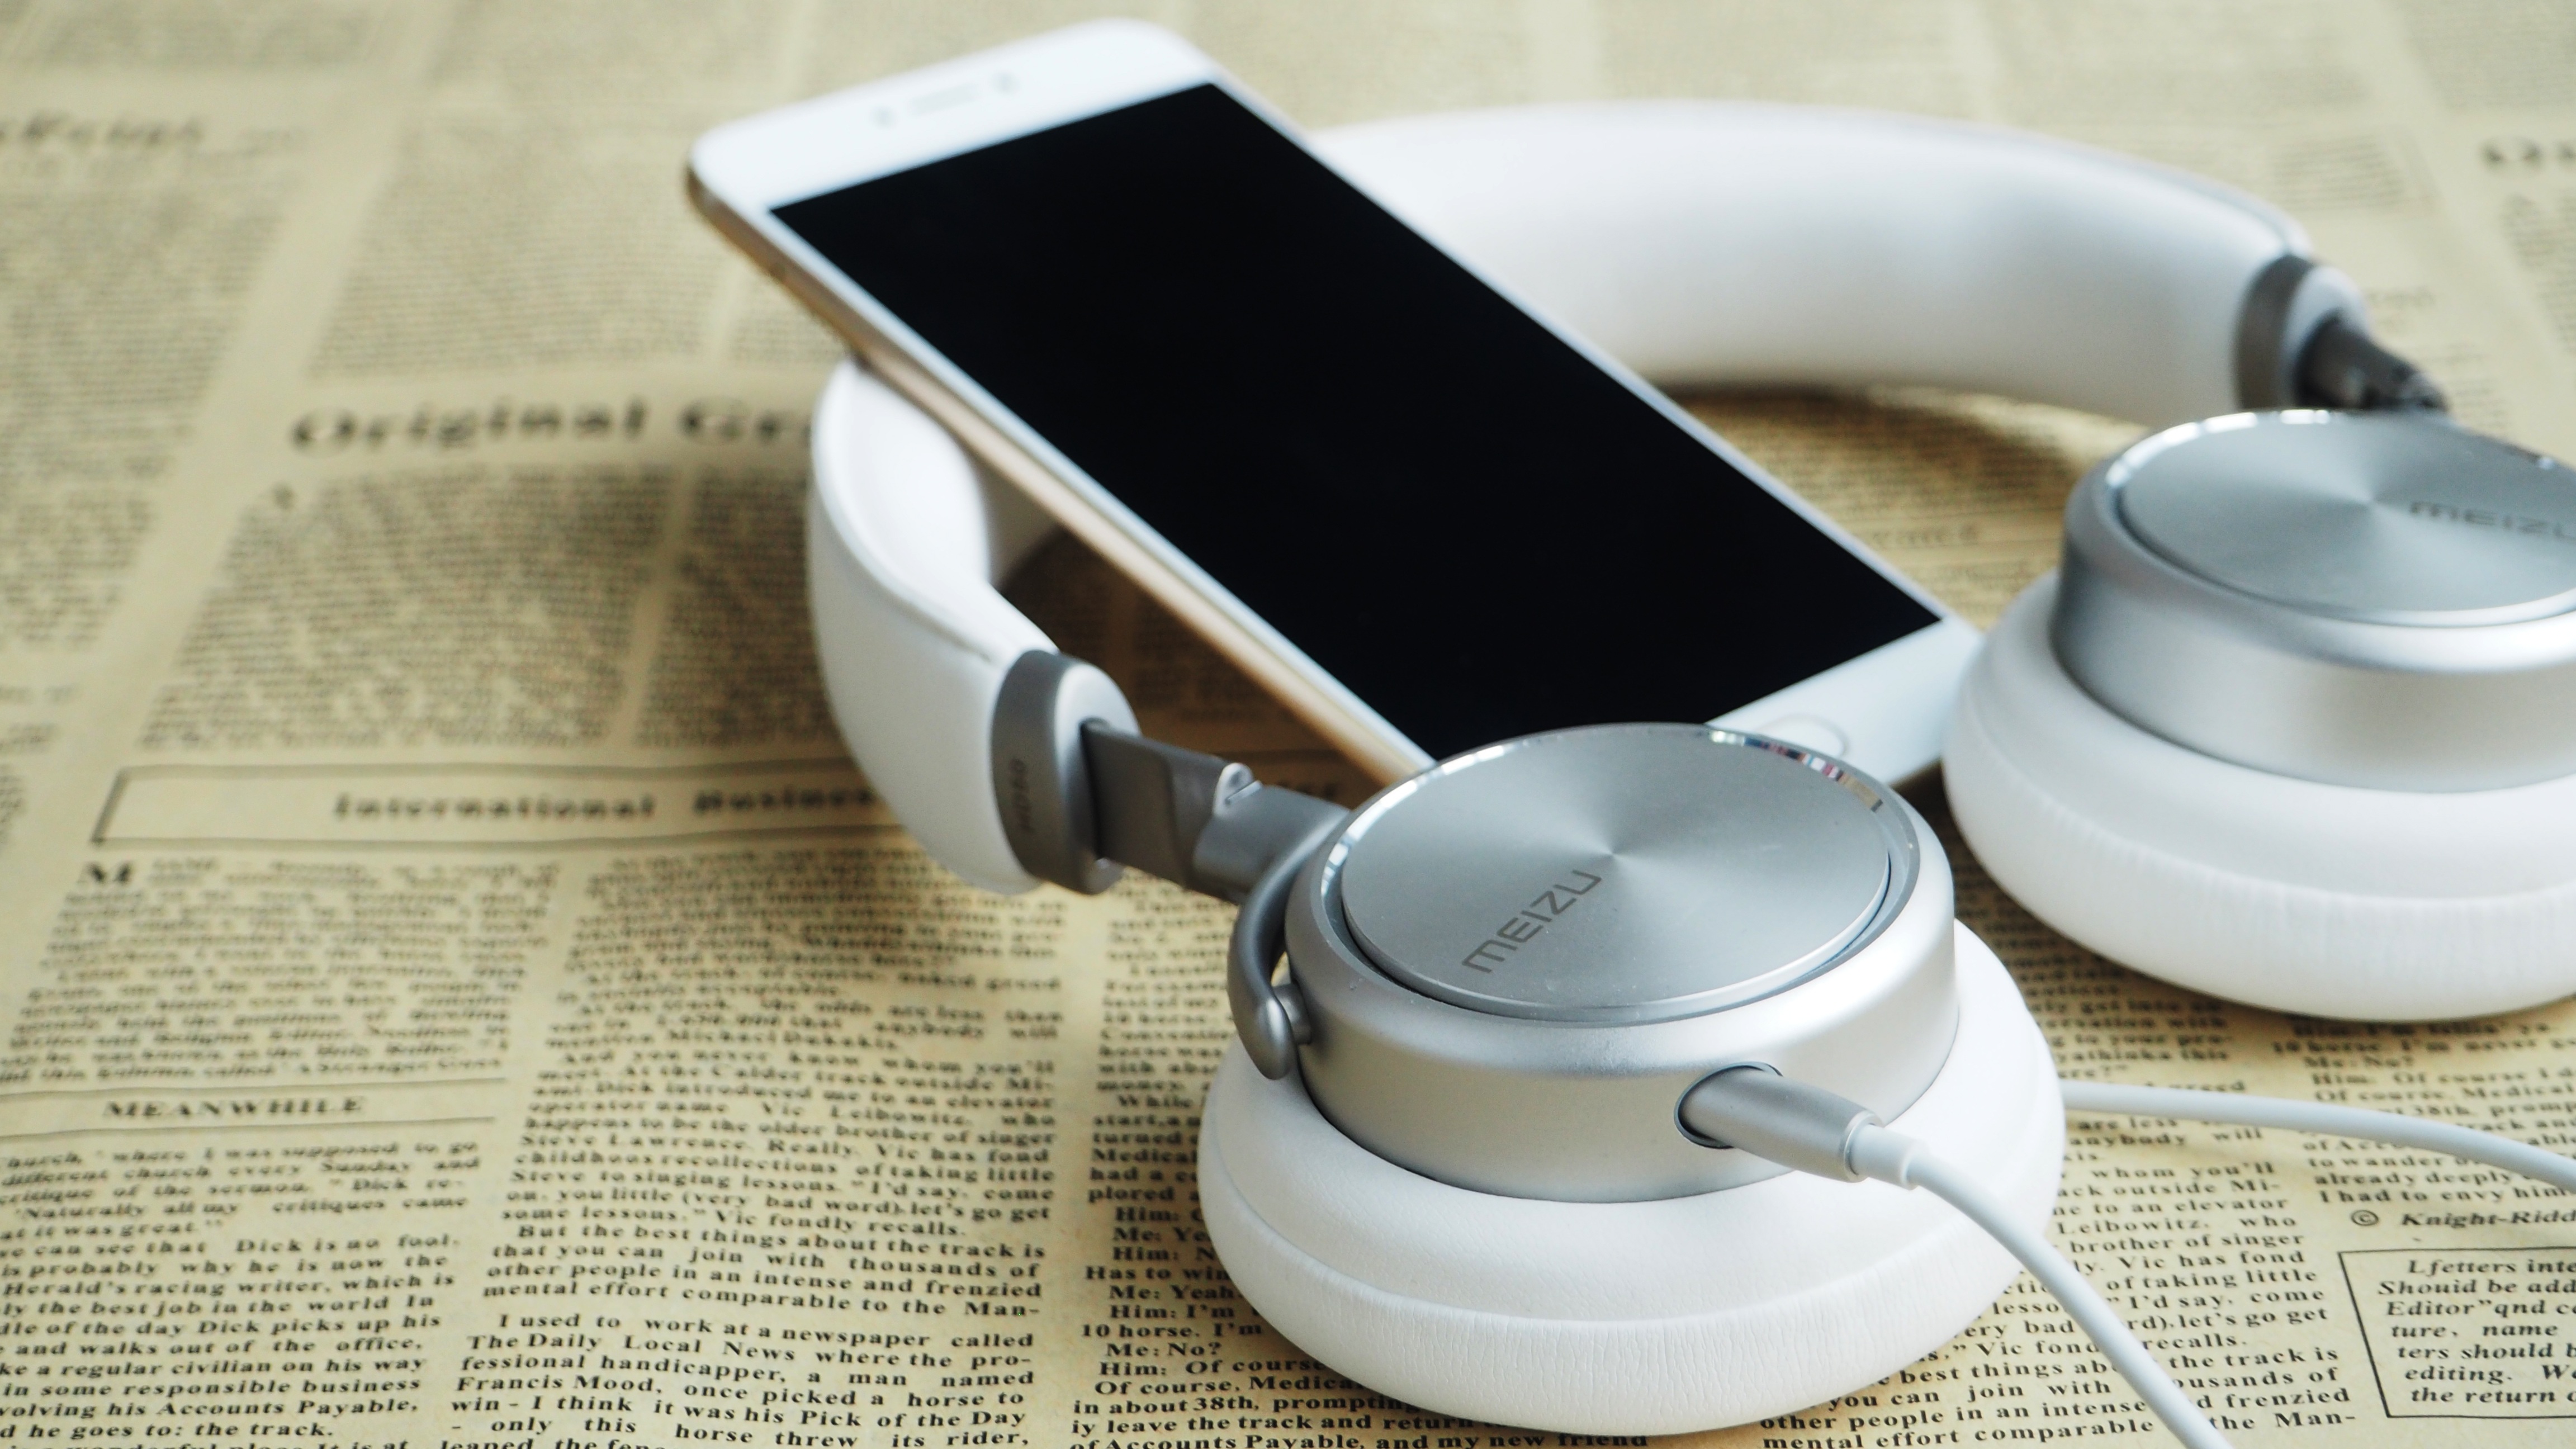
mobile, technology, cup, kettle, gadget, product, headphones, headset, meizu